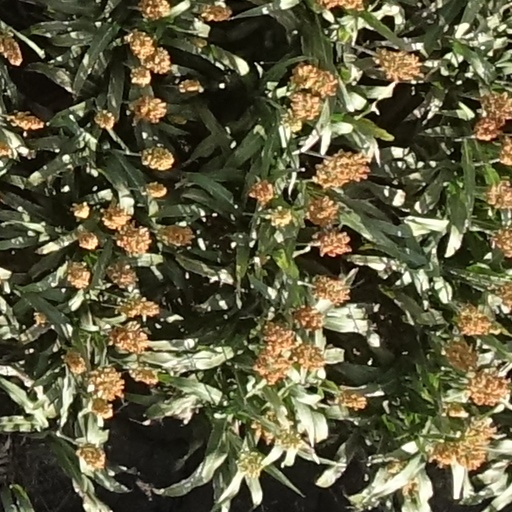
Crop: sorghum